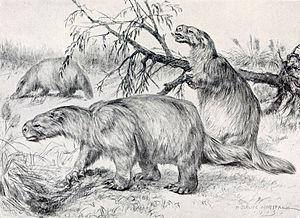
Glossotherium est un genre éteint de paresseux terrestres.
Mylodontidae est une famille éteinte de paresseux terrestre.
Mylodon est un genre éteint de mammifères terrestres, apparenté aux paresseux actuels. Il faisait partie du super-ordre des xénarthres, anciennement appelé l'ordre des édentés. C'est un cousin de Megatherium. Sa longue queue lui servait d'appui pour se dresser sur ses deux pattes arrière dans le but d'attraper les feuilles hautes.